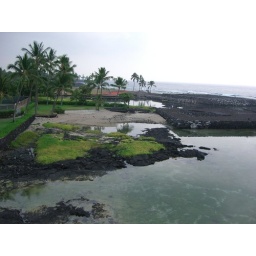
The view from our hotel room balcony; the green turtles liked to graze in the tide pool here in the morning.